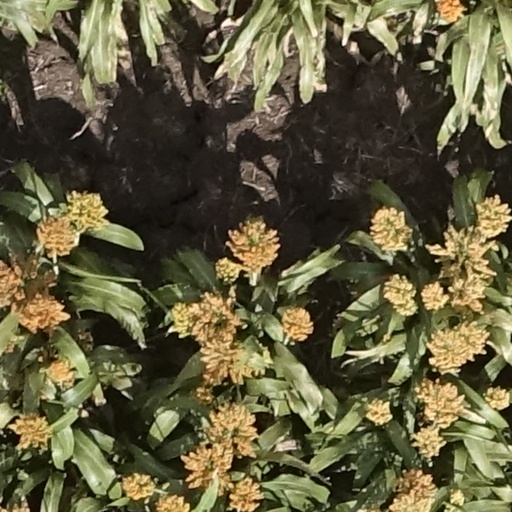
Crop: sorghum